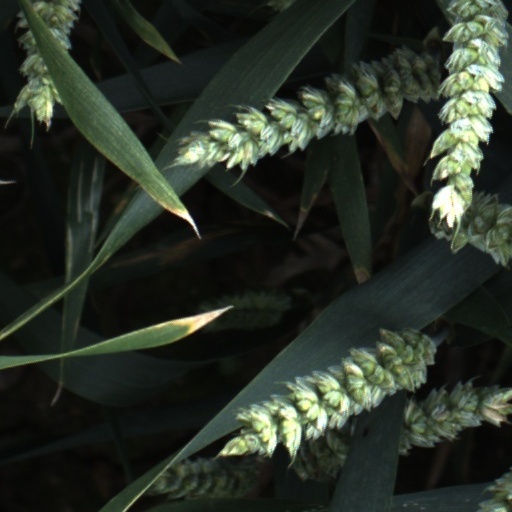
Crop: wheat